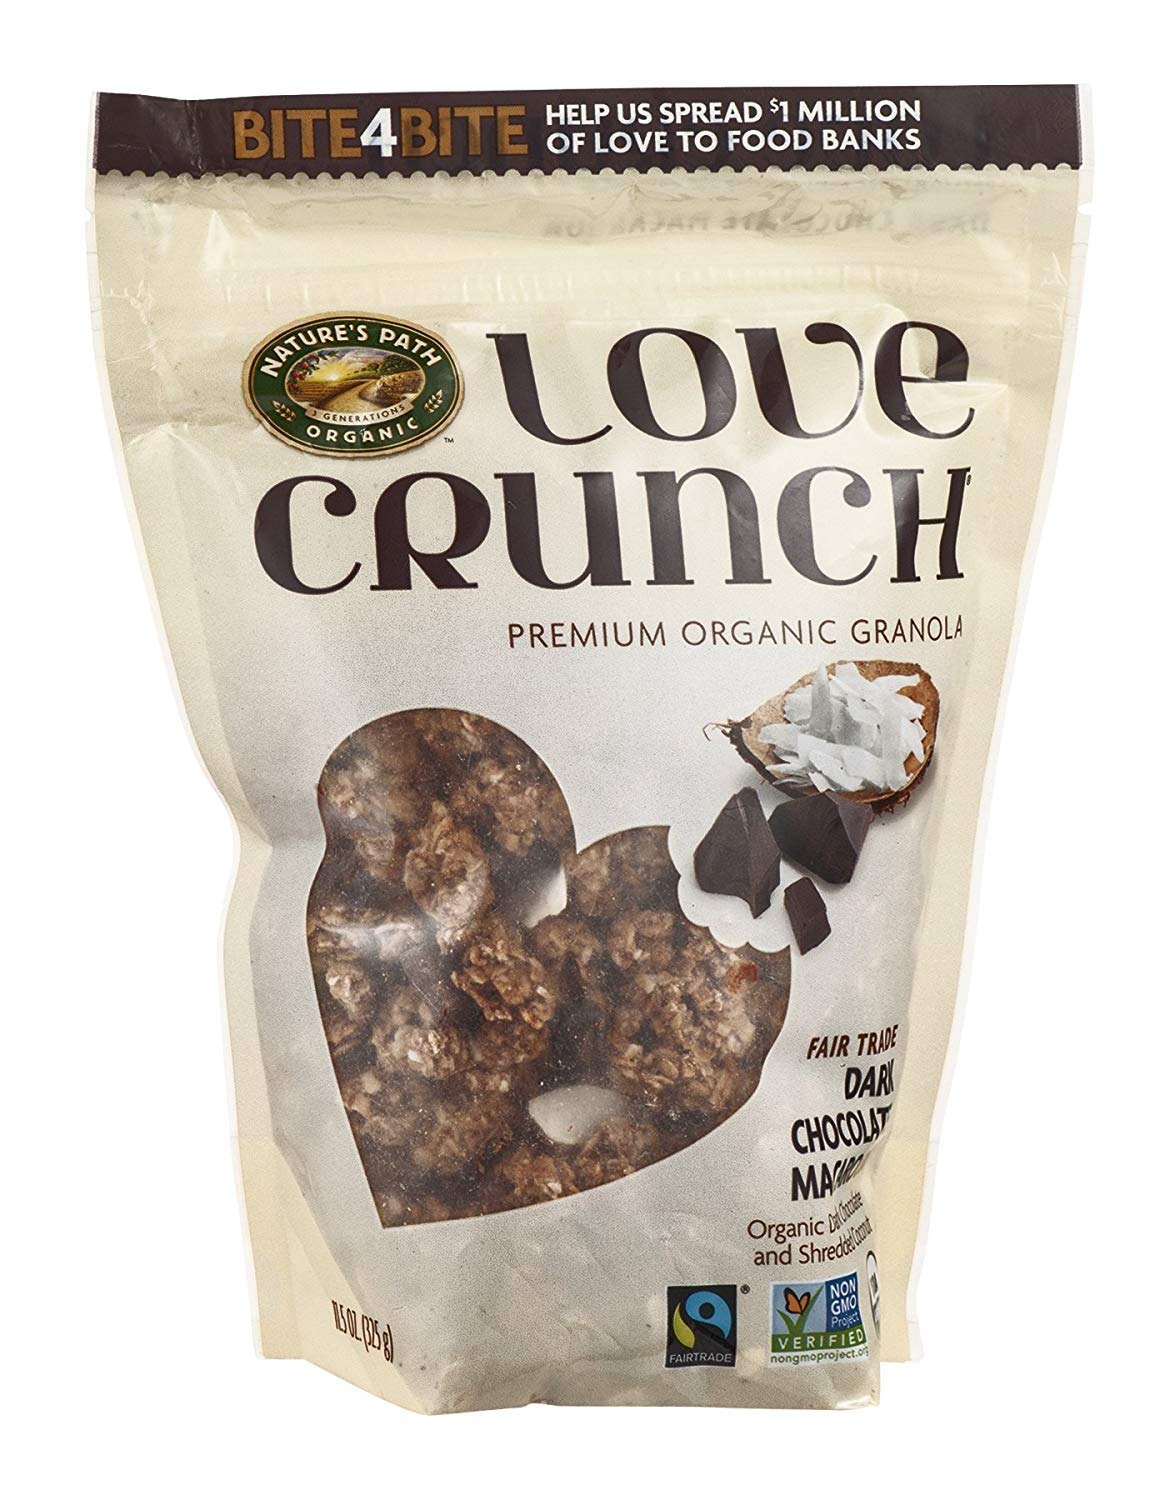
Item Name: Natures Path Granola Love Crnch Chmacr18
Value: 1.0
Unit: Count

Price: 5.175